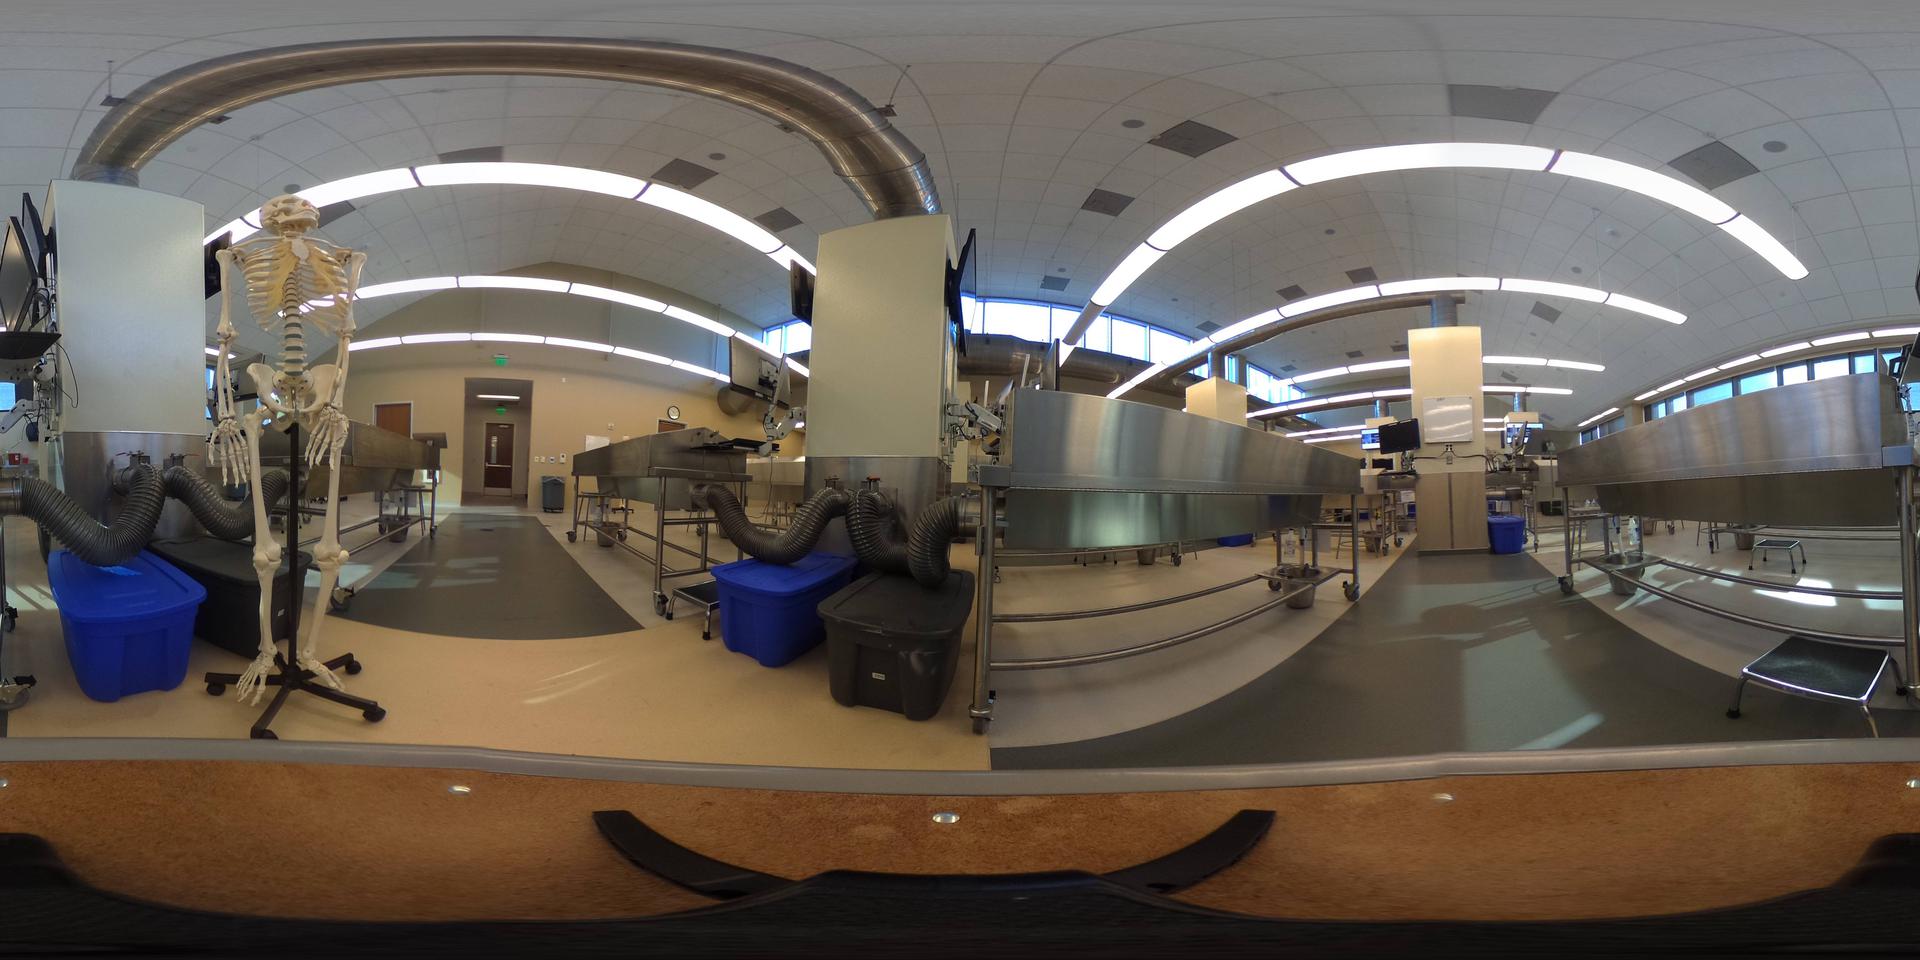
Referred object: the standing anatomical skeleton model

Referred object: the standing anatomical skeleton model

Referred object: turn left, the skeleton next to the blue bin